Nabulagala Mapeera church

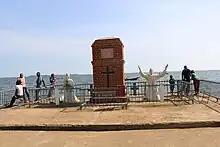
Fr. Mapeera (on the left) and Amansi (on the right) monument was constructed by the white fathers

A monument was constructed by the Missionaries of Africa at Kyettale at Kigungu landing site in Entebbe Municipality Mapeera and Amansi arrived at on 17 February 1879.